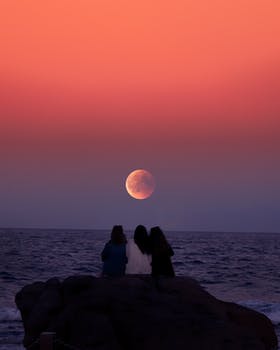
Label: No Watermark